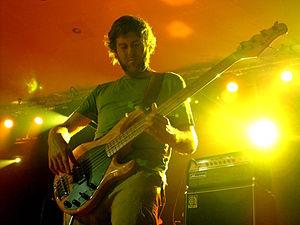
Antònia Font est un groupe majorquin né en 1997 qui se caractérise par sa musique festive et ses textes humoristiques et fantastiques. Dans l'univers créatif d'Antònia Font on retrouve particulièrement l'espace, l'astronomie et tout ce qui touche à l'astronautique mais aussi l'entourage plus quotidien et personnel du groupe. Il établit un jeu constant entre les perspectives locale, globale et universelle ou cosmique du monde dans lequel nous évoluons.